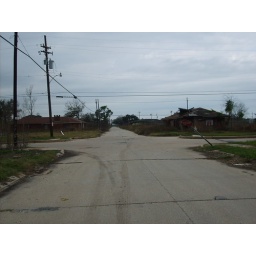
Residents had made their own street signs because the city had not replaced the original signs lost in the flood.